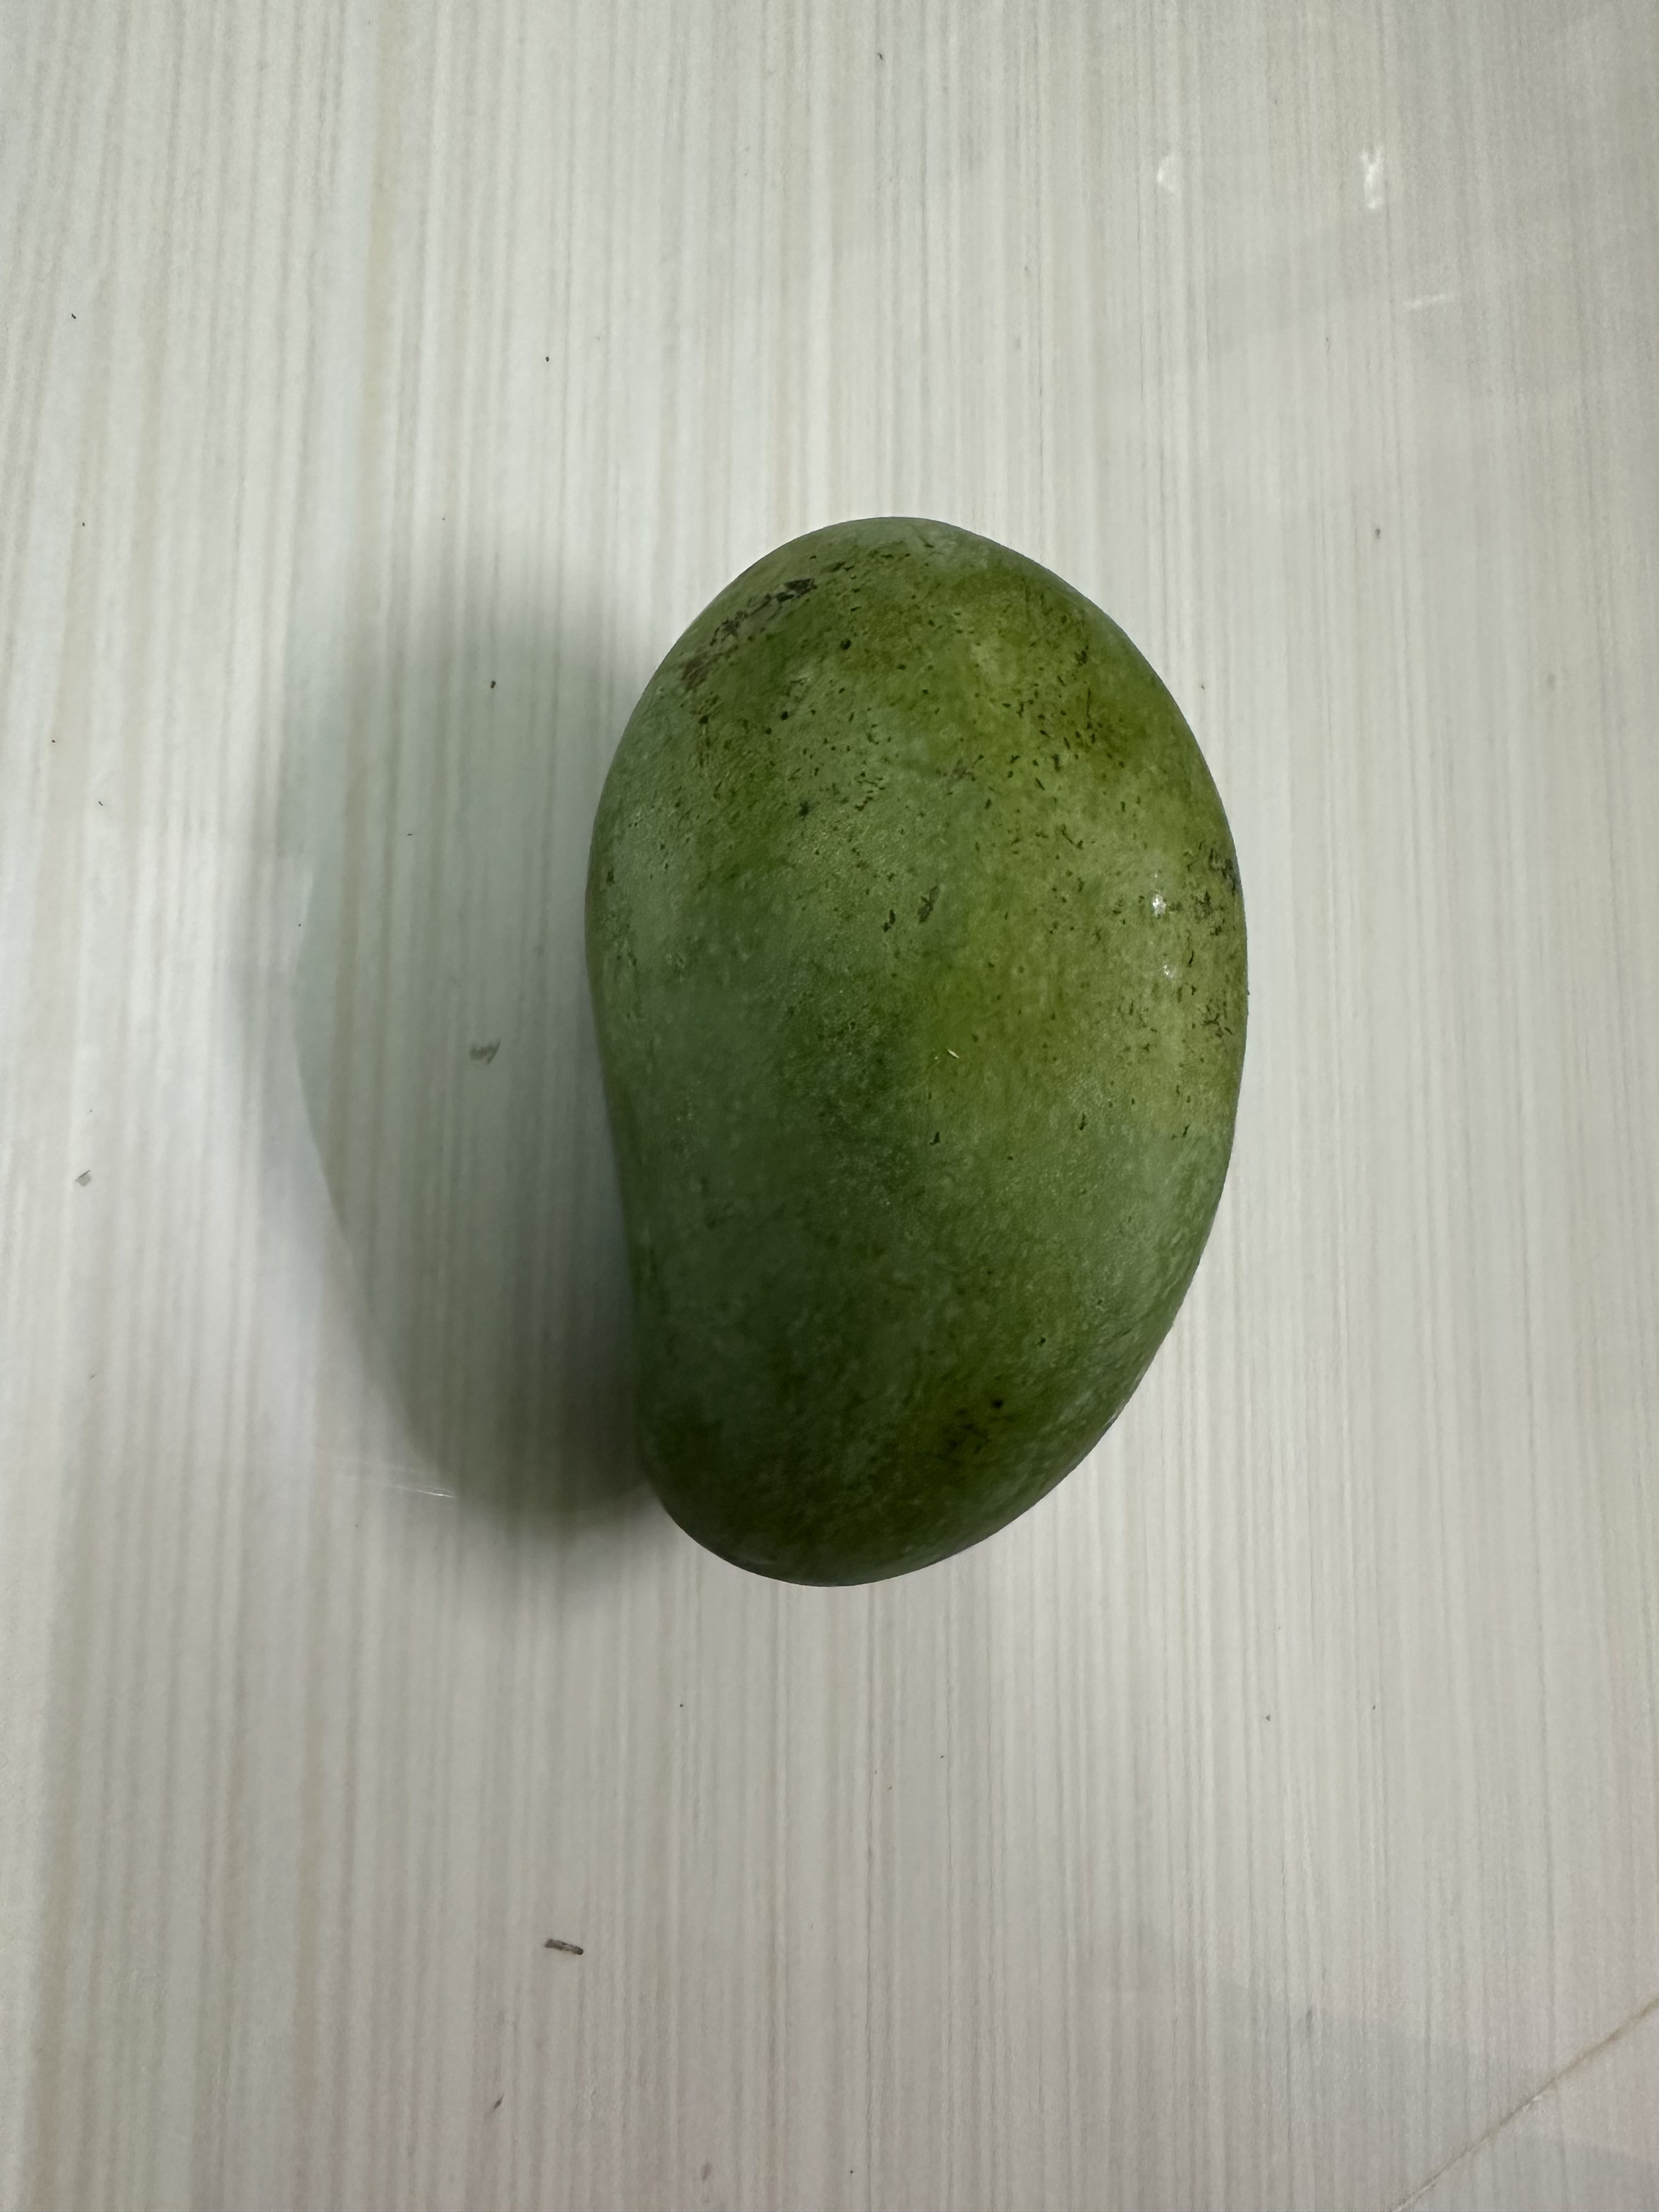
Mango variety: Amrapali